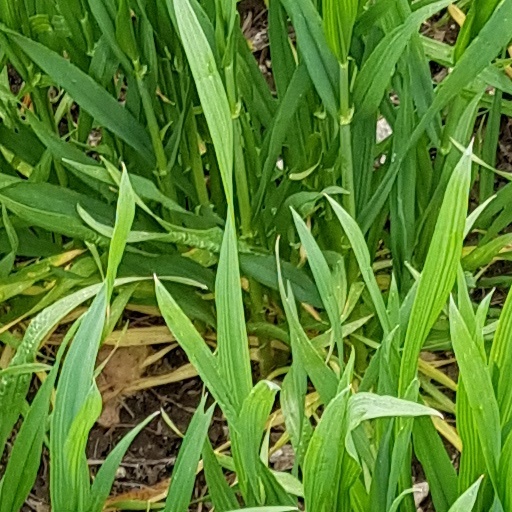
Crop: wheat